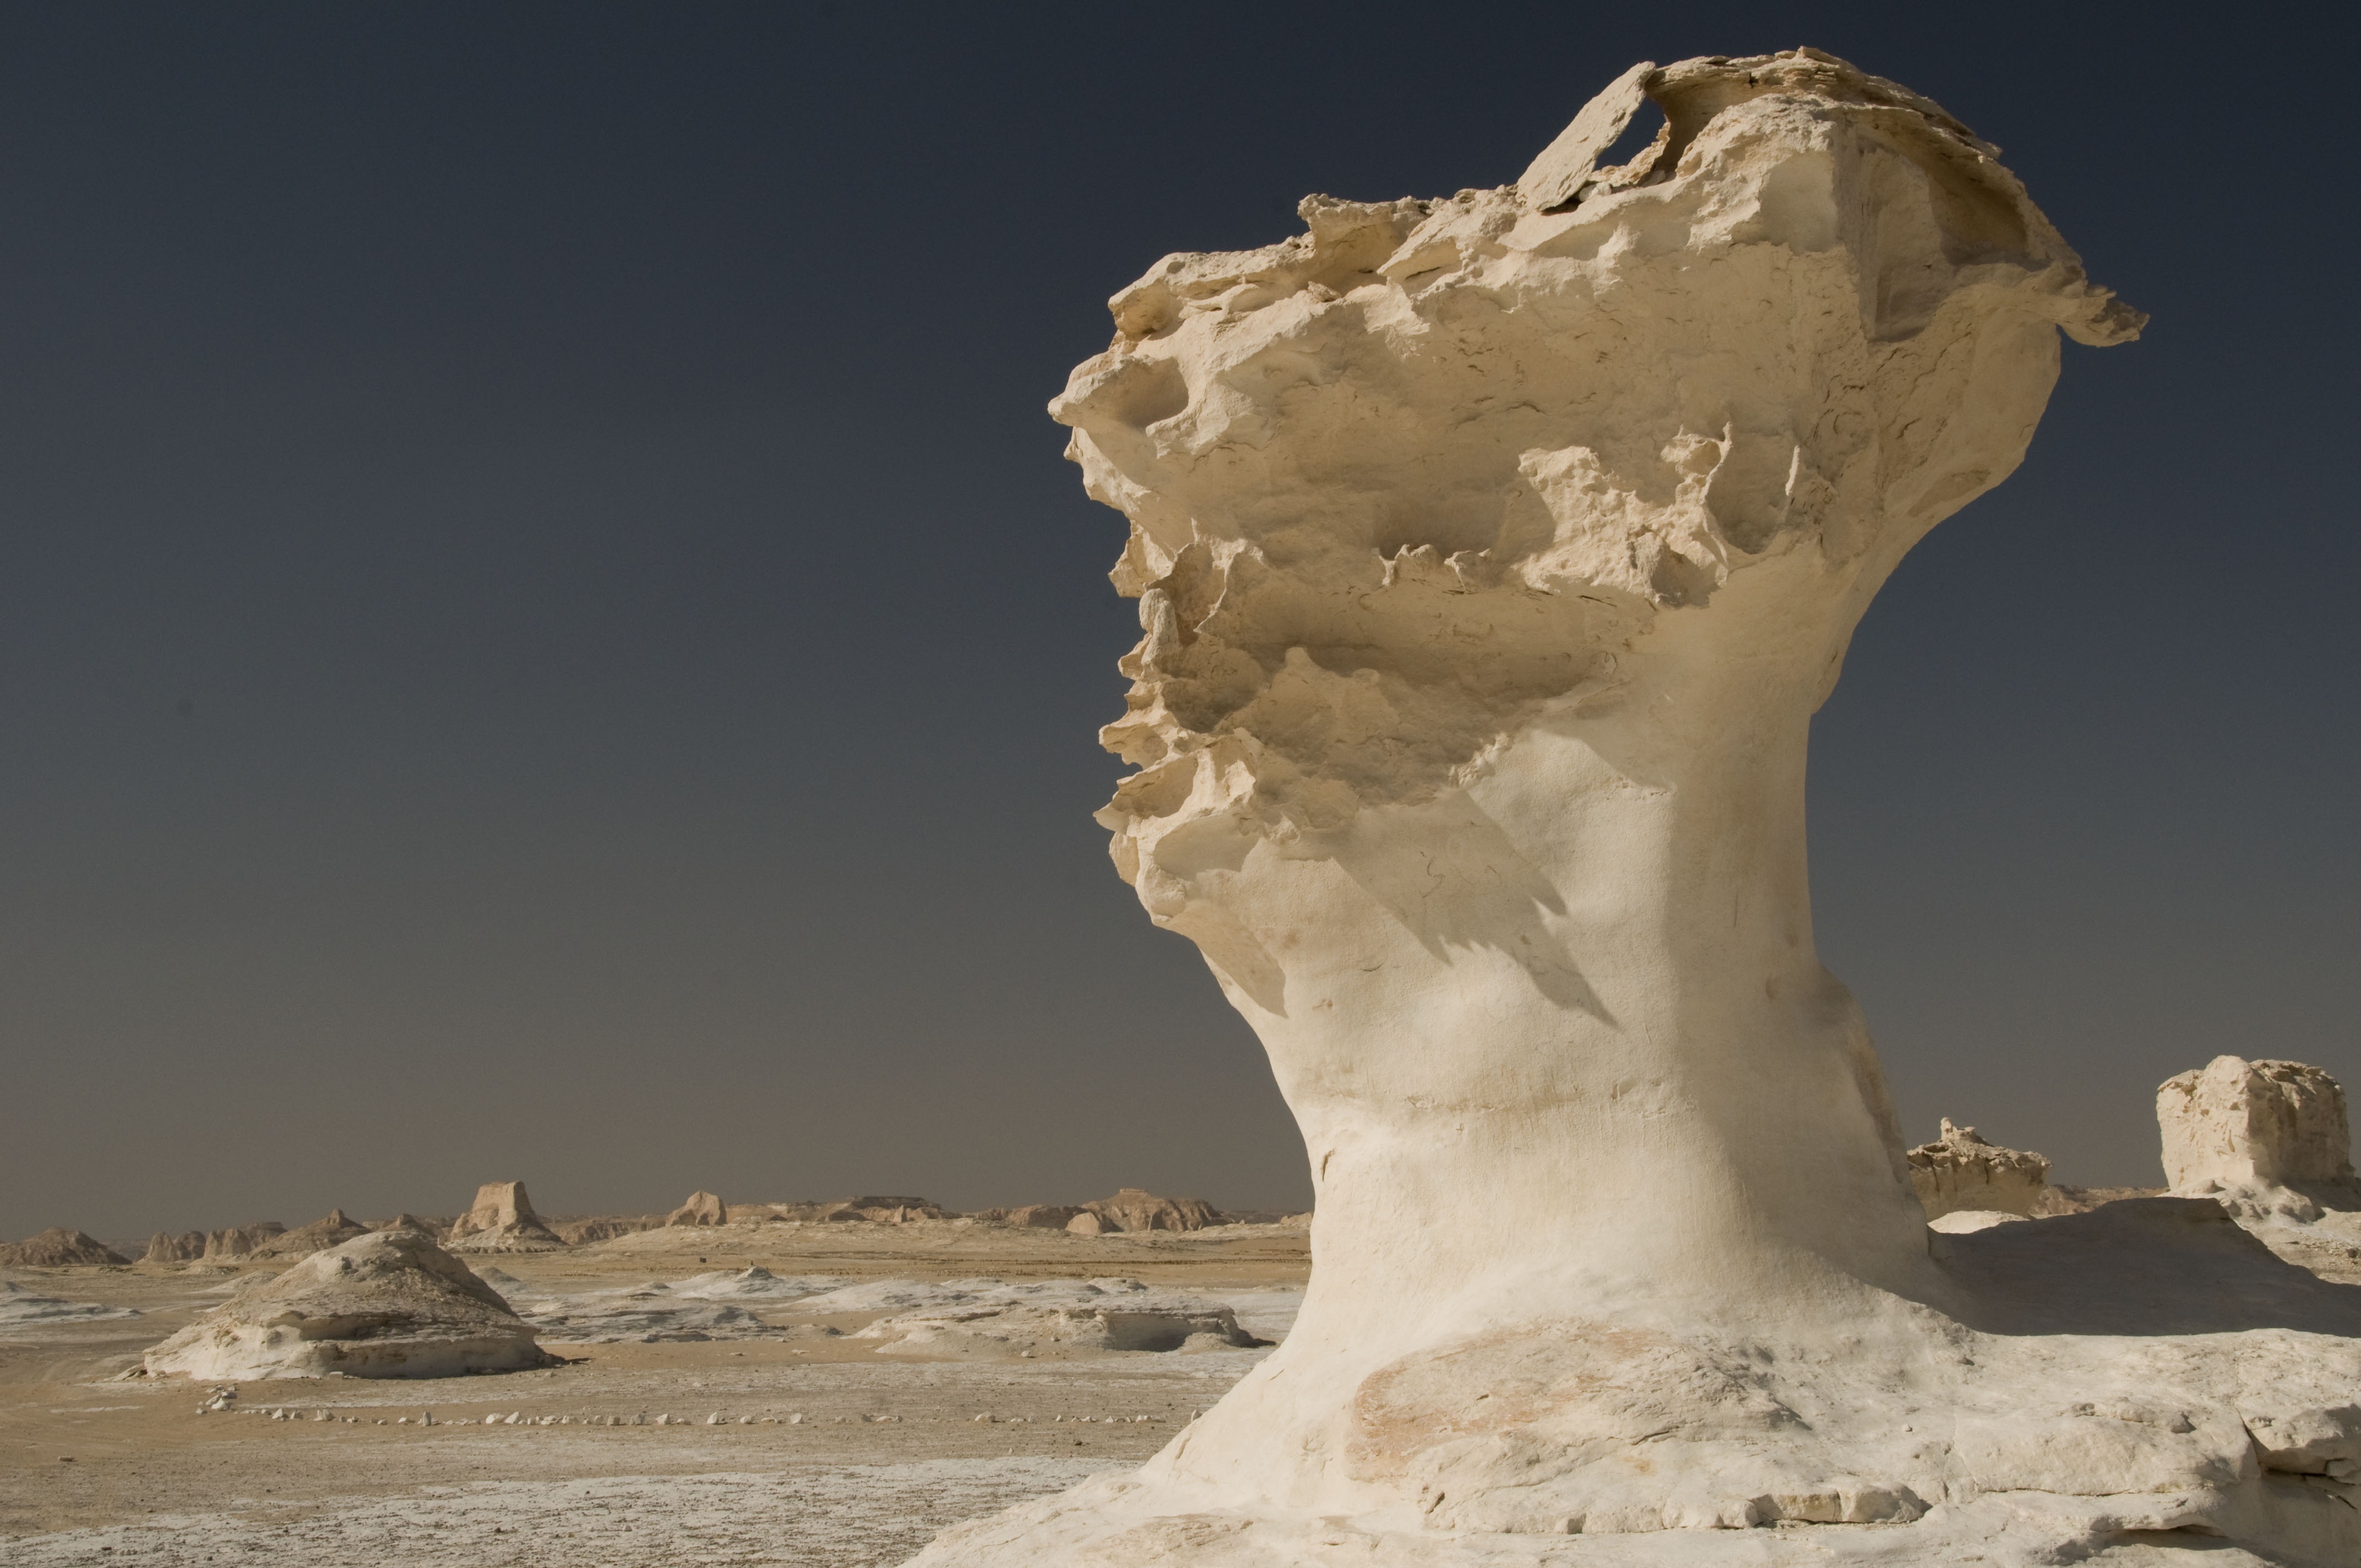
landscape, nature, sand, rock, snow, desert, monument, formation, material, egypt, sculpture, sahara, monolith, white desert, ancient history